Little Isabella

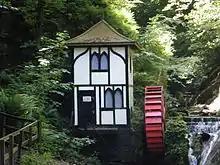
The "Little Isabella" water wheel in Groudle Glen

The Groudle Glen Water Wheel unofficially known by the sobriquet of "Little Isabella" is a rustic water wheel, situated in Groudle Glen on the Isle of Man, that was originally built in 1893 with the arrival of the Manx Electric Railway to the glen.